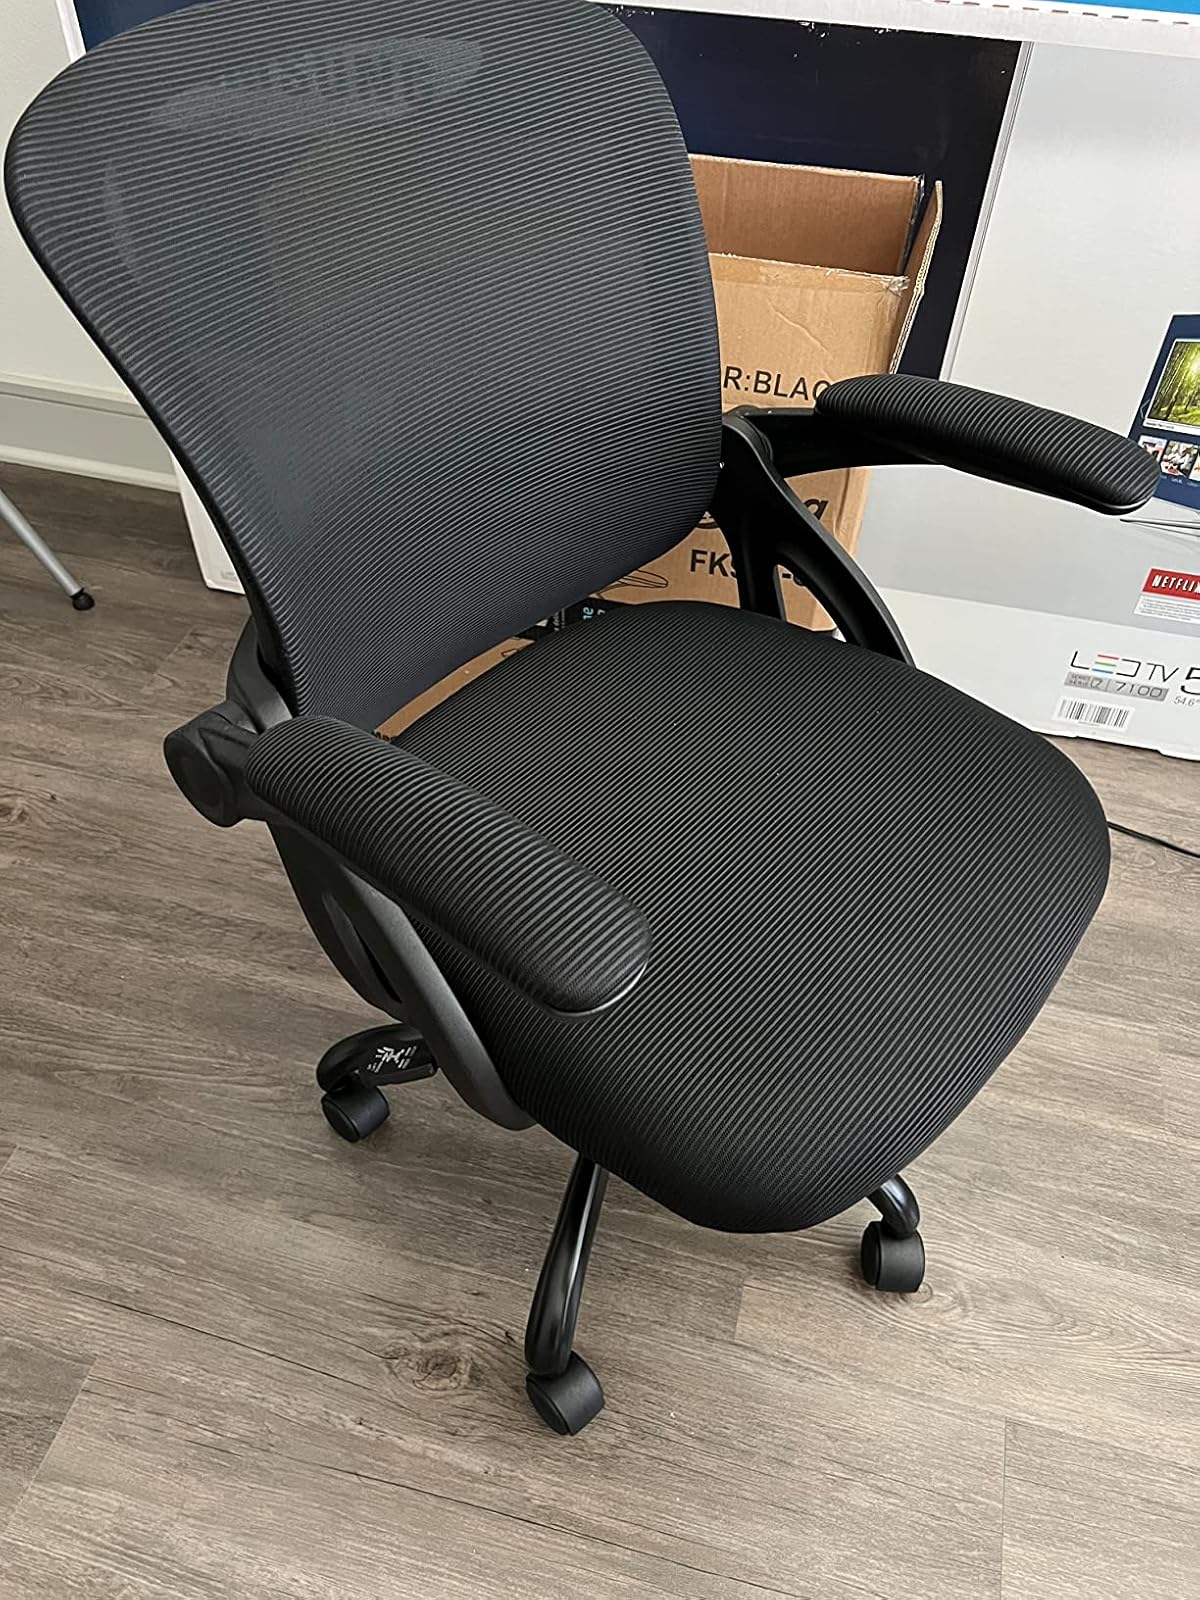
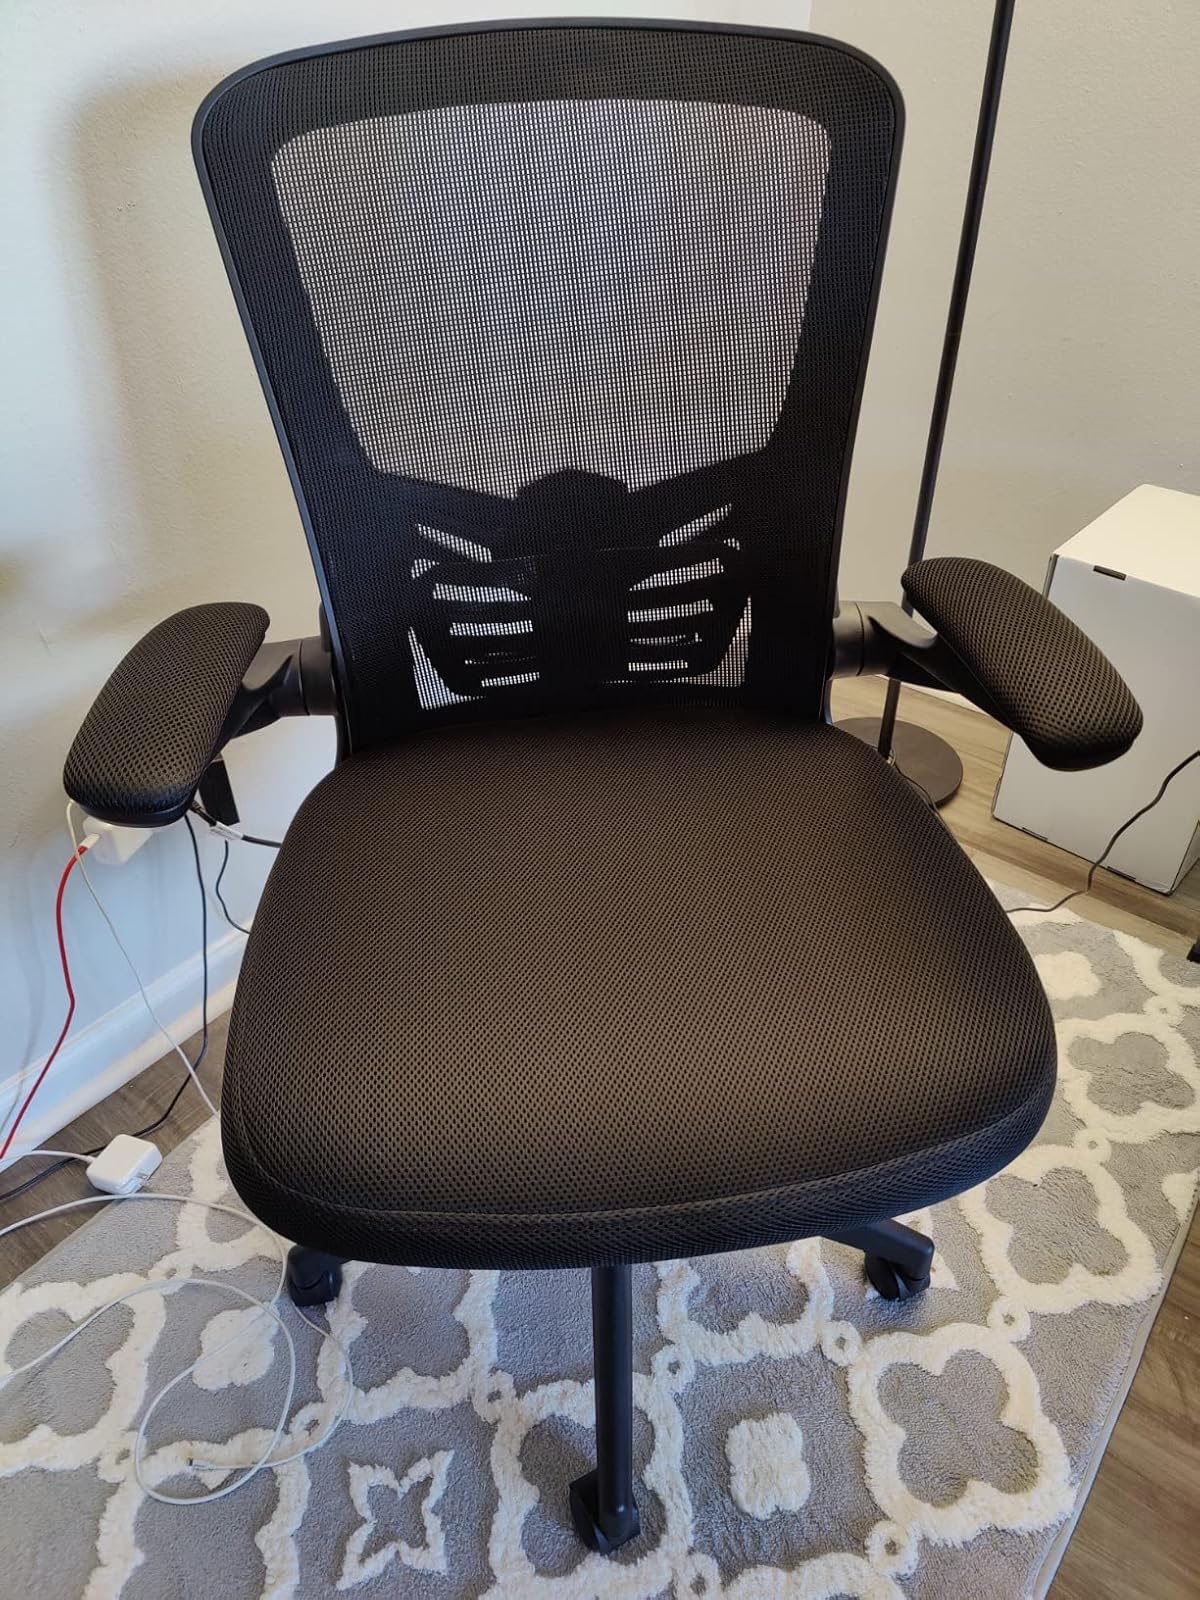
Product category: items_chair
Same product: no